Stan Brain

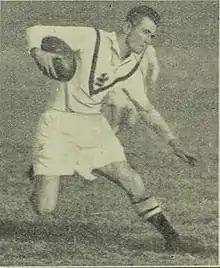
Stan Brain, 1929

Brain represented New South Wales on six occasions in 1925, 1927 and 1928. He returned to Newcastle after 1932. He also played in the 1927 NSWRFL Final on the wing, of which Saints were runners up that day.